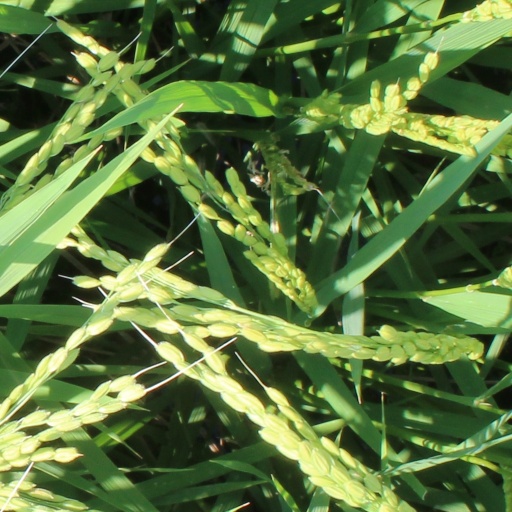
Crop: rice